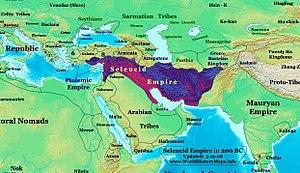
L'histoire des grandes puissances présente une chronologie des Nations ou États qui ont dominé le Monde depuis les prémices de l'Antiquité jusqu'à nos jours de par leur statut politique, économique, technologique et/ou militaire avancé. Ce statut permet de jouir d'une influence et d'un rayonnement internationaux peu égalés sur un même espace temporel et spatial. Pourtant, lorsqu'un pays y accède, il n'est pas pour autant légitimé par l'ensemble de la communauté internationale et encore moins établi de façon irréversible dans sa position. En effet, du fait de la volonté plus ou moins affichée de chaque État de s'imposer sur la scène mondiale, on constate que bon nombre de civilisations ont pu accéder à la place de leader mais que peu d'entre elles ont pu la conserver plus de quelques siècles. Bien que la longévité de certaines relève d'une gestion optimale vis-à-vis de l'époque considérée, il y a toujours eu une période de déclin au cours de laquelle les rapports de force ont été modifiés.
Philon d’Alexandrie est un philosophe juif hellénisé qui est né à Alexandrie vers 20 av. J.-C., où il est mort vers 45 apr. J.-C. Contemporain des débuts de l’ère chrétienne, il vit à Alexandrie, qui est alors le grand centre intellectuel de la Méditerranée. La ville compte une forte communauté juive dont Philon est un des représentants auprès des autorités romaines. Son œuvre abondante est principalement apologétique, entendant démontrer la parfaite adéquation entre la foi juive et la philosophie hellène.
Les exégètes considèrent le chapitre 11 du livre de Daniel comme correspondant aux évènements du IIIᵉ et IIᵉ siècle av. J.-C. qui ont opposé les Ptolémées et les Séleucides pour le contrôle de la Judée. Daniel 11:21-35 est consacré au roi Séleucide Antiochus IV Épiphane, sa montée au pouvoir, ses guerres contre l'Égypte, ses actions contre Jérusalem et plus particulièrement contre le Temple et le peuple juif. Daniel 11,3-39 est extrêmement précis et exact au niveau historique. Tous les conflits majeurs étant mentionnés dont la sixième guerre syrienne décrite avec beaucoup de détails.
Antiochos III ou Antiochos le Grand, né vers 242 av. J.-C., mort en 187, est considéré comme le souverain le plus important de la dynastie des Séleucides, qui règne en Asie, après son fondateur Séleucos Iᵉʳ. Son surnom de Mégas provient du titre d'origine achéménide Mégas Basileus qu'il a adopté après ses victoires. Il a en effet affermi son autorité en soumettant les gouverneurs rebelles, mené une longue expédition dans les satrapies orientales et livré deux guerres de Syrie contre l'Égypte ptolémaïque. Désireux de s'établir en Anatolie, il s'oppose au royaume de Pergame. Il finit par entrer en guerre contre Rome et être vaincu à la bataille de Magnésie.
La guerre galatienne est une guerre entre les peuples gaulois galates et la République romaine supportée par ses alliés Pergame en -189. Elle s'est déroulée en Galatie, Anatolie centrale, dans la présente Turquie.